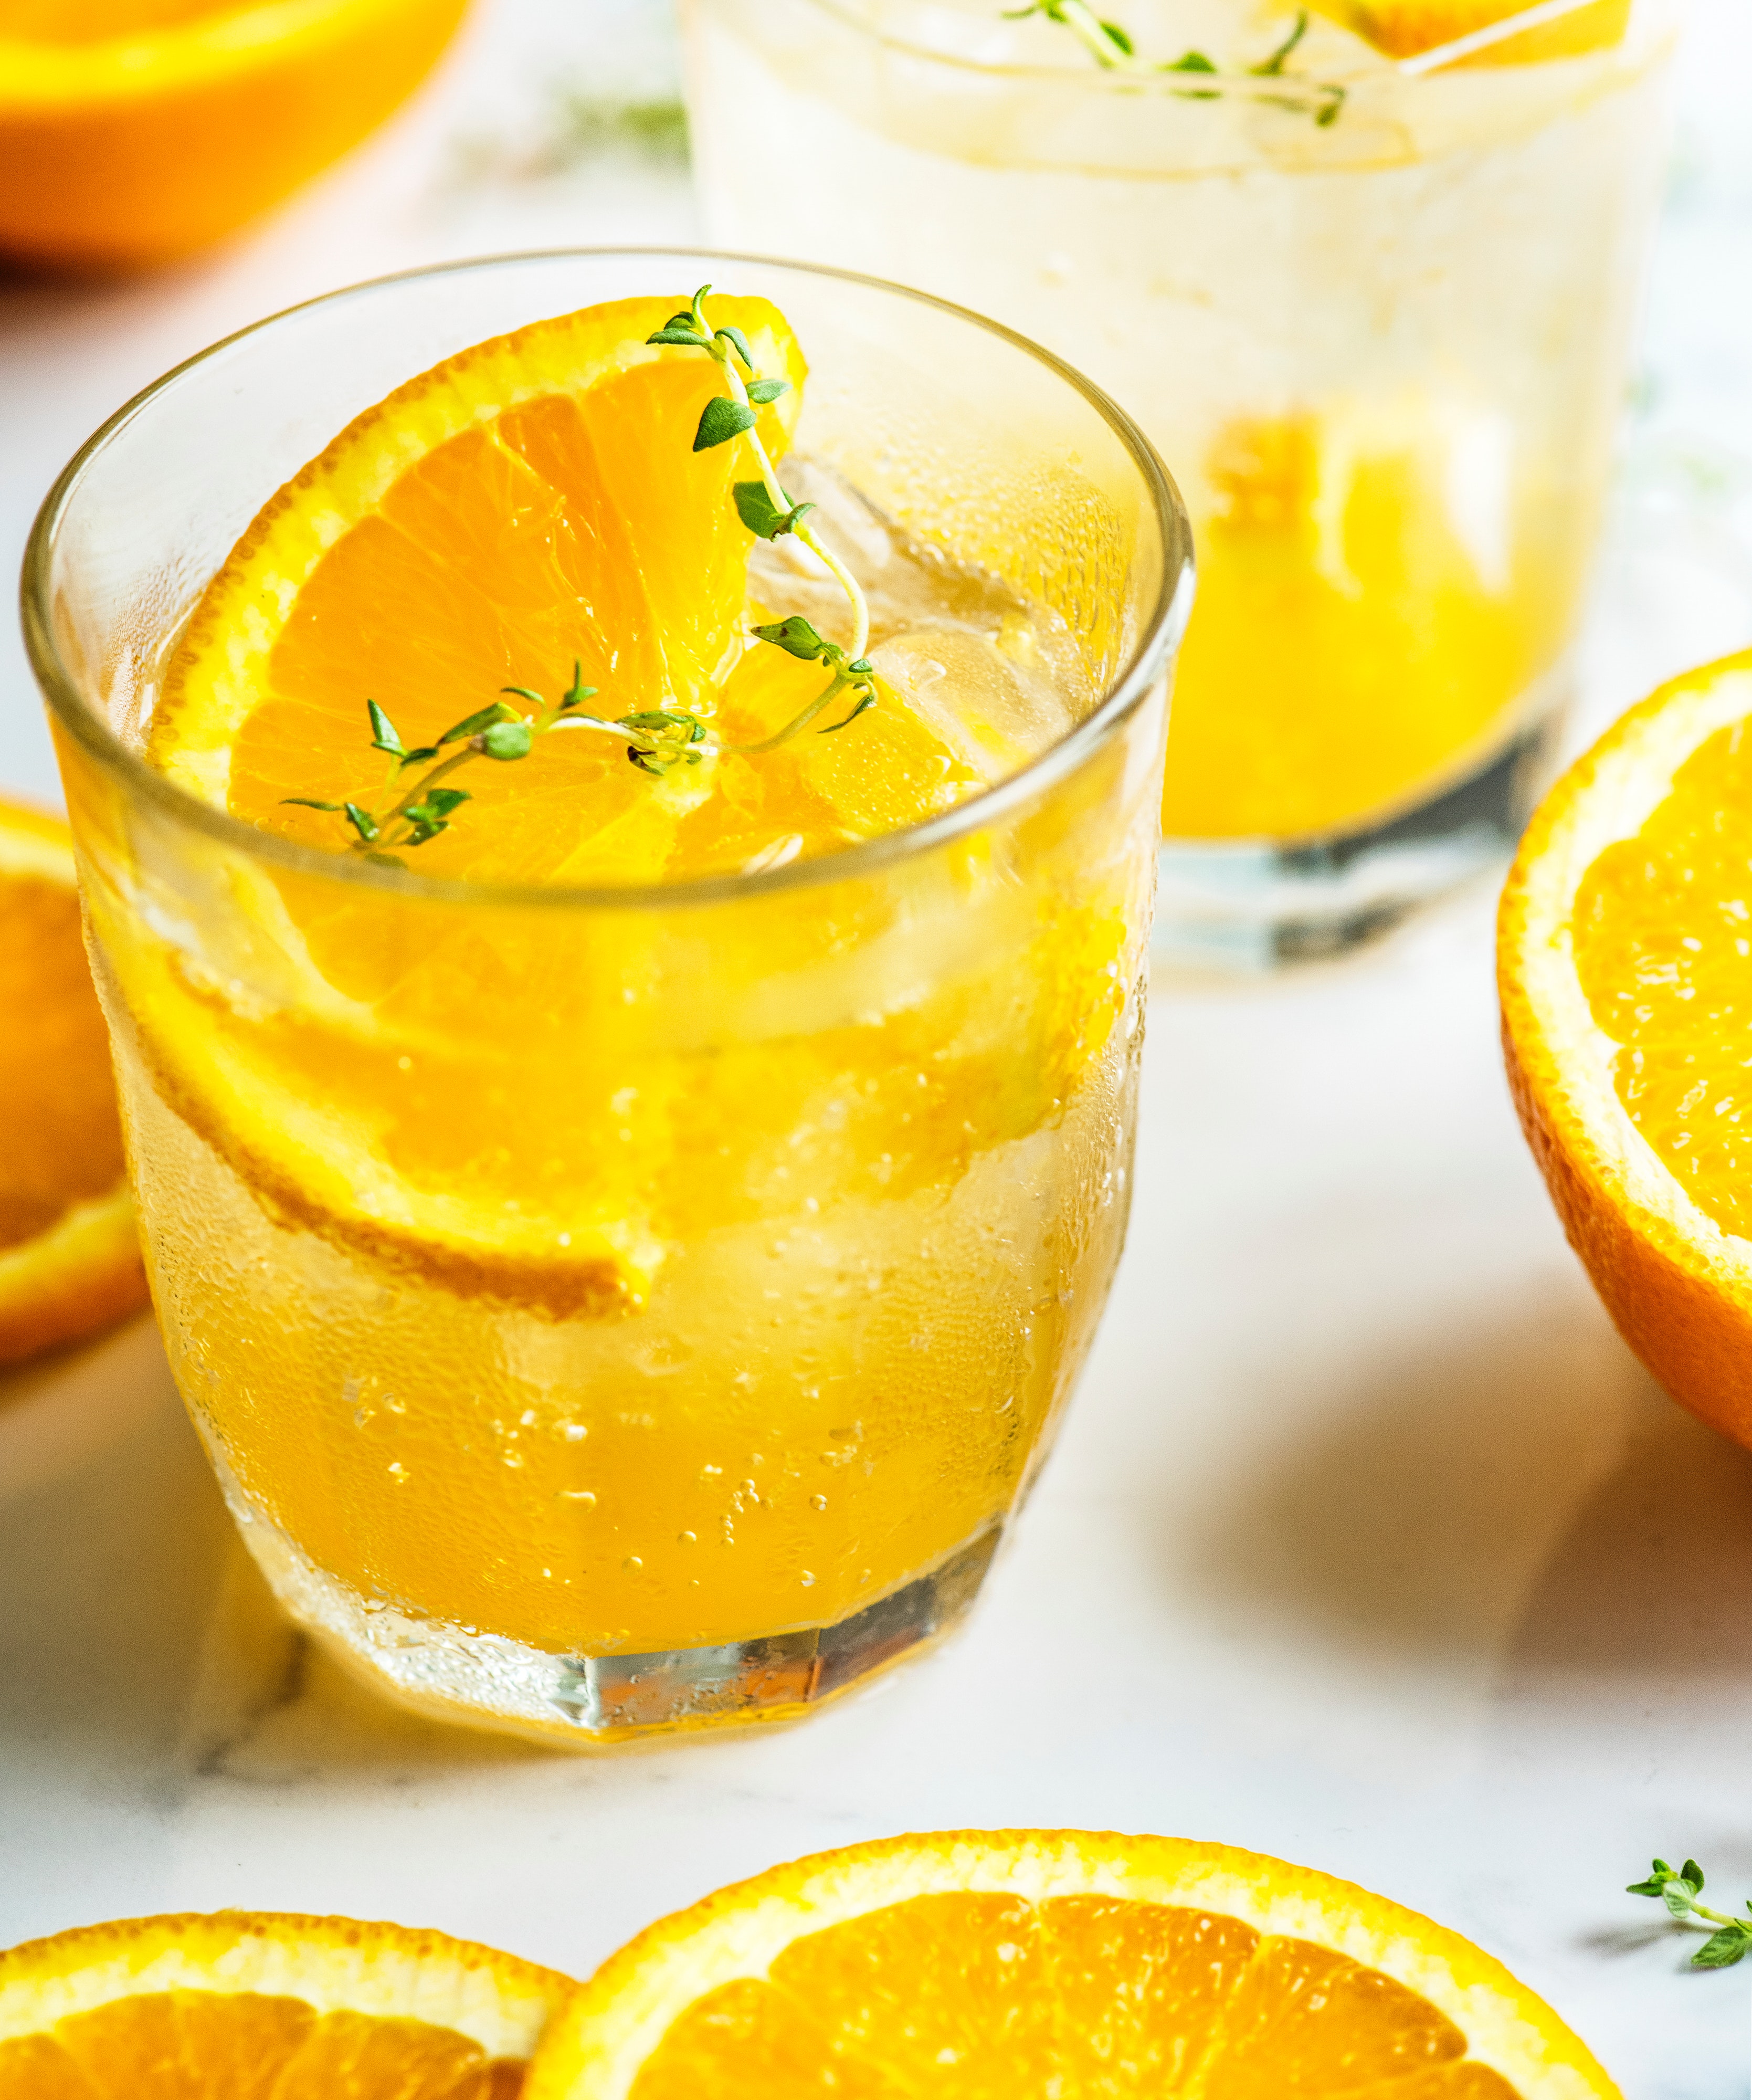
food, juice, orange drink, drink, ingredient, orange juice, yellow, fruit, meyer lemon, lemon lime, orange, lemon, orange soft drink, non alcoholic beverage, plant, spritzer, Sour mix, produce, citrus, cuisine, sour, fuzzy navel, lemon juice, citric acid, fizz, agua de valencia, punch, Yujacha